Symbols of Europe

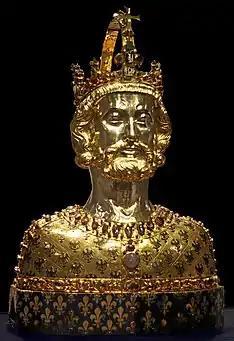
Reliquary, golden bust of Charlemagne wearing the Imperial Crown of the Holy Roman Empire in Aachen Cathedral, with the German reichsadler embossed on the metal and the French fleur-de-lis embroidered on the fabric

For many centuries, European royal houses sought to associate themselves with the Carolingian heritage. The crowns of the Holy Roman Empire and Napoleon Bonaparte were for instance both respectively named "The Crown of Charlemagne", and Charlemagne's personal sword, "Joyeuse", served as a coronation sword for French kings from the 11th century onwards. The cult of Charlemagne was further embellished by the French renaissance author Jean Lemaire de Belges, who postulated that the emperor was part of an illustrious "translatio imperii" originating with King Priam of Troy during the Trojan Wars, and thus by extension Zeus, the "Father of Gods and men" in Greek Mythology.